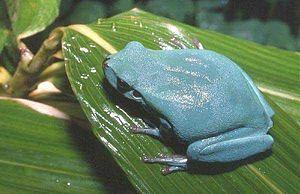
Hyla meridionalis, la rainette méridionale, est une espèce d'amphibiens de la famille des Hylidae. Très proche parente de la rainette verte et de la rainette italienne, la méridionale s'en distingue par un chant plus lent et une bande latérale sombre qui souligne les yeux, mais s'arrête avant les antérieurs, ne se prolongeant pas sur les flancs.